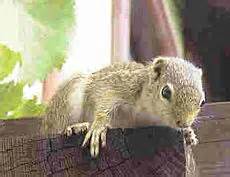
Label: scoiattolo